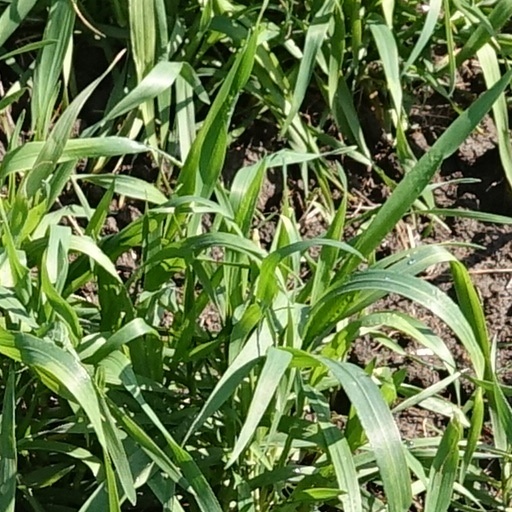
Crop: wheat